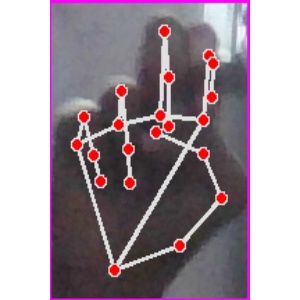
अक्षर: ह